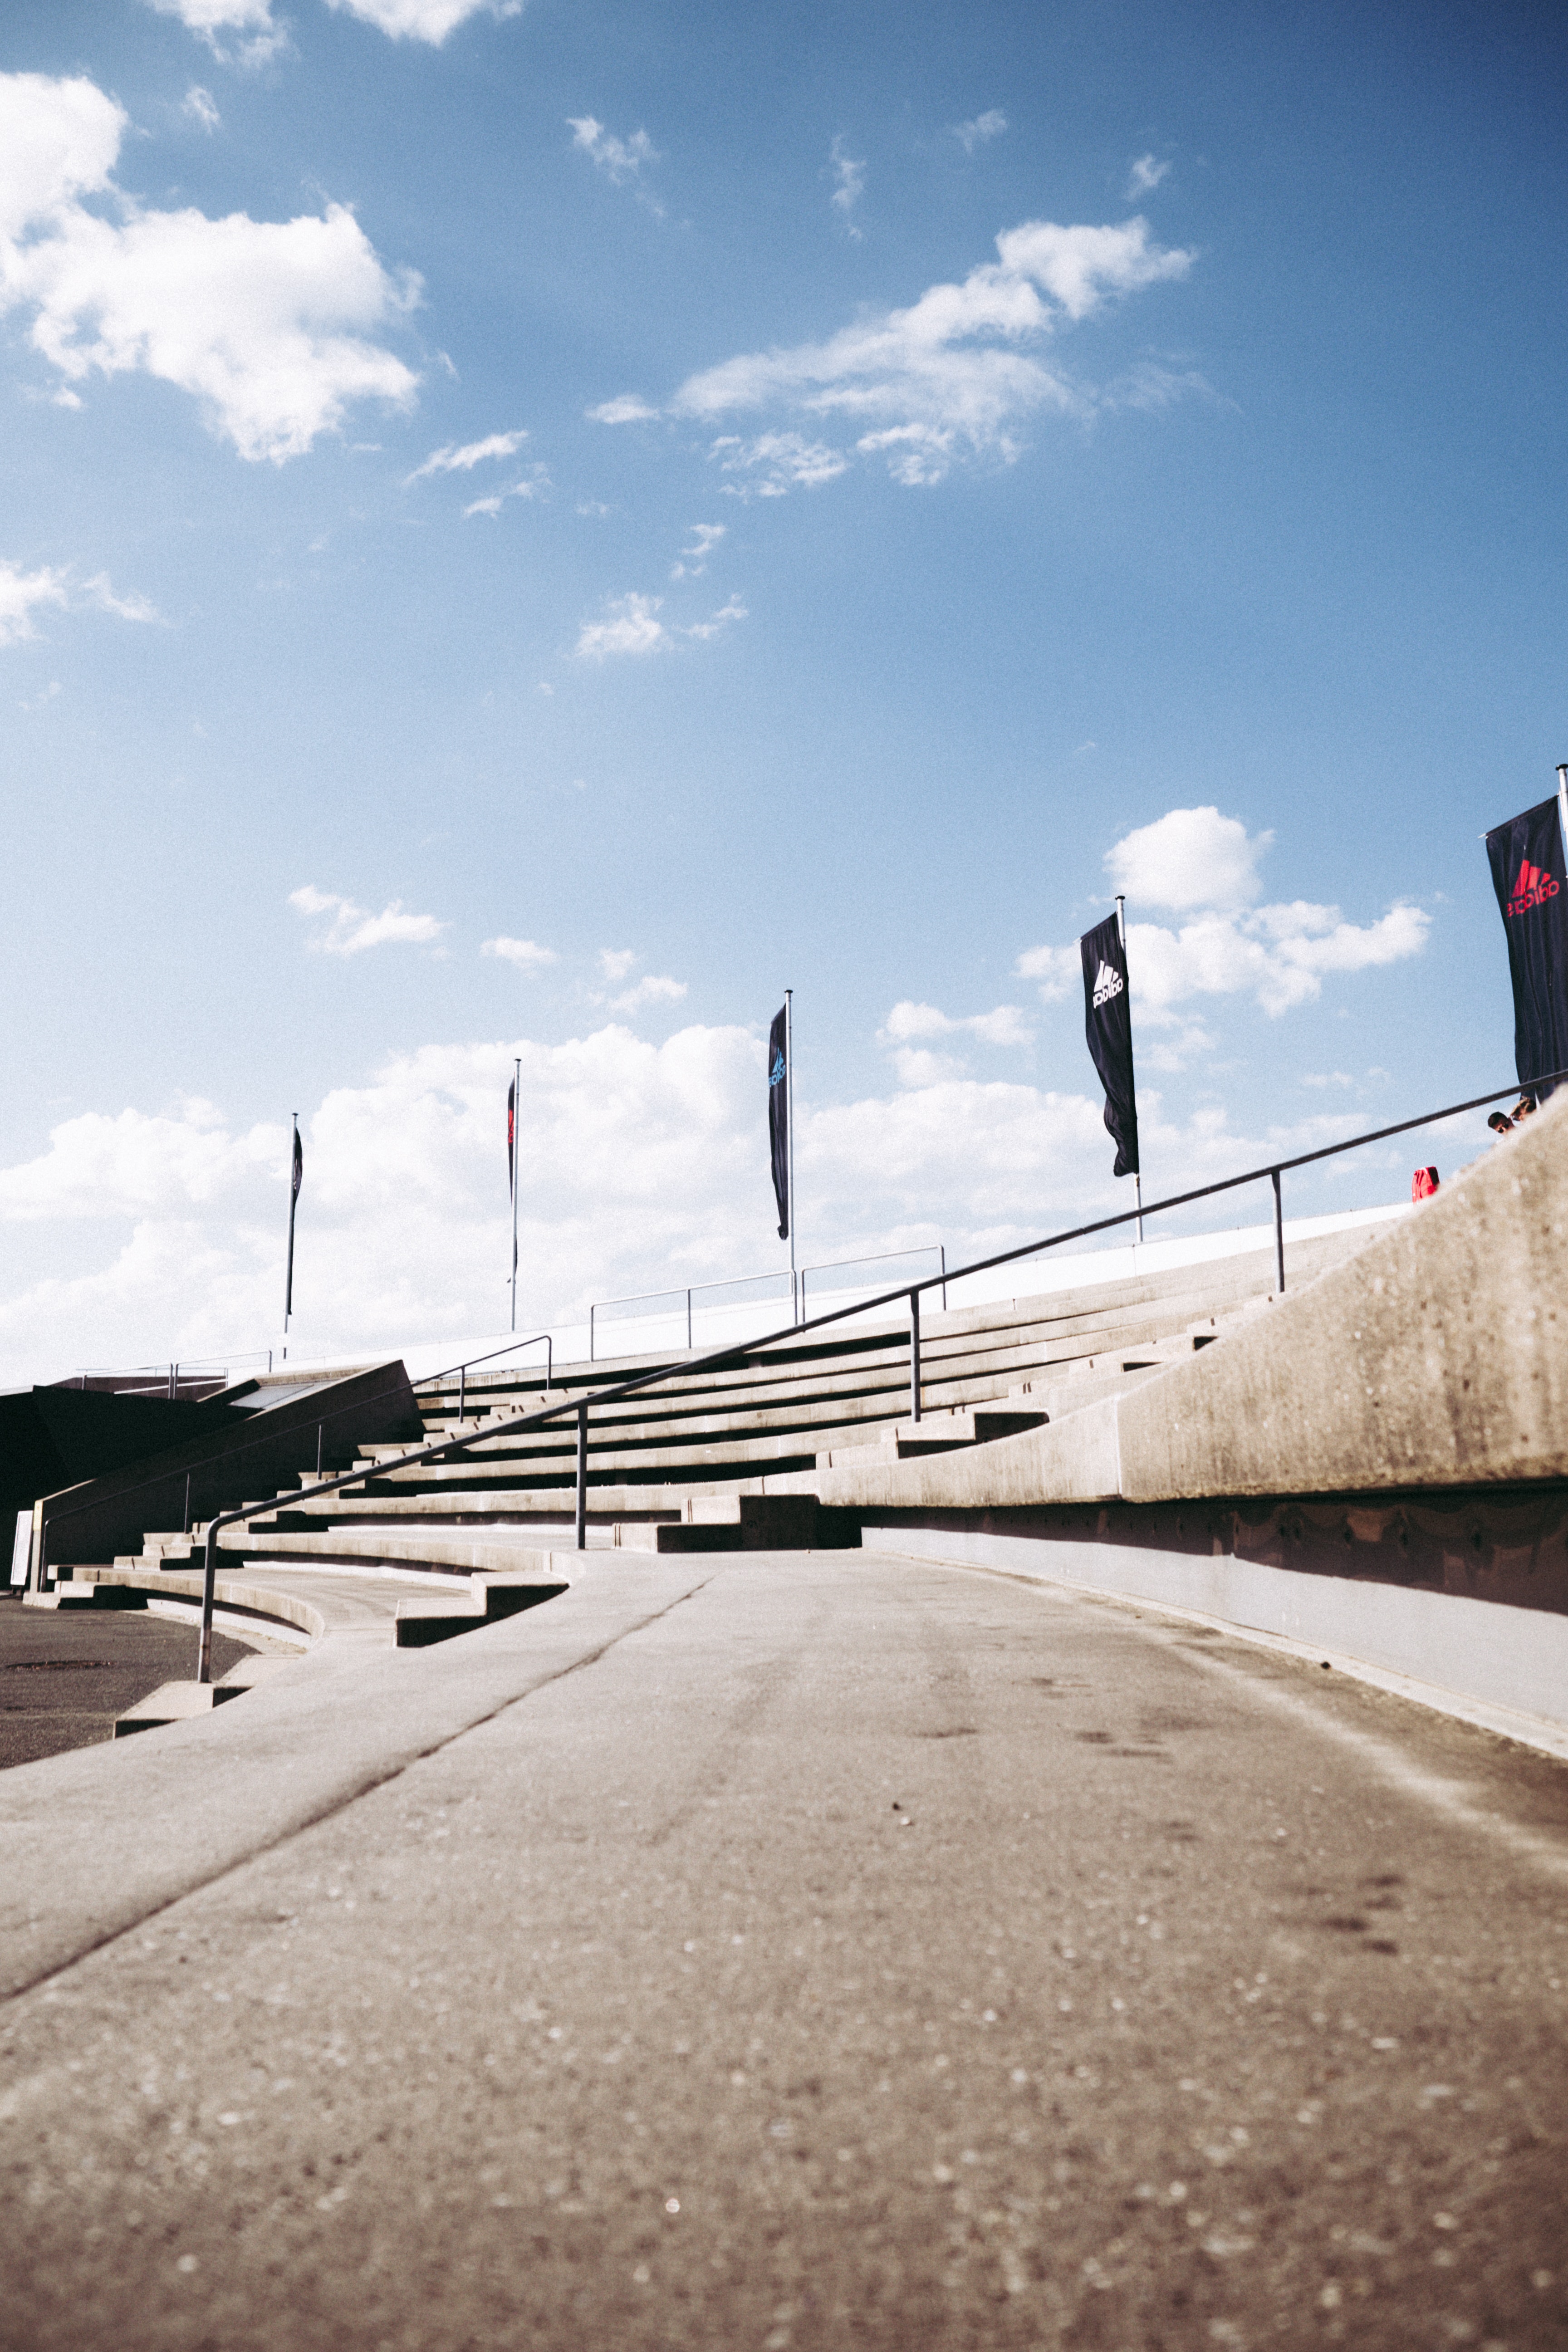
sky, cloud, daytime, road, architecture, asphalt, urban area, street, line, tree, infrastructure, photography, road surface, landscape, city, sea, vacation, vehicle, horizon, ocean, nonbuilding structure, tourism, concrete, car